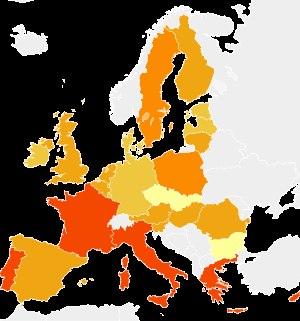
Les personnes lesbiennes, gays, bisexuelles et transgenres en Espagne bénéficient de droits parmi les plus avantageux au monde mais il n'en a pas toujours été ainsi. Depuis la Rome antique, où l’acte sexuel et les relations de pouvoir sont des plus importants, jusqu’à la conception moderne de l’homosexualité comme forme de sexualité comprise comme une façon d’être soi-même, surviennent plusieurs changements et évolutions. Le droit des homosexuels subit longtemps l’influence de la pensée chrétienne qui voit essentiellement la sexualité comme un acte de procréation, toute autre forme sexuelle étant considérée comme un péché et contraire à la loi divine. Cette vision du monde domine au point que la sodomie est jugée comme trahison d’État et punissable du bûcher. Cette tendance est modérée par les Lumières, alors que les libertés individuelles prennent de l’importance, avec la suppression en 1822 de la sodomie du Code criminel de l’Espagne. La lente et difficile évolution vers l’acceptation de l’homosexualité se voit interrompue par la Guerre d'Espagne et la dictature franquiste, qui réprime sévèrement les violetas.